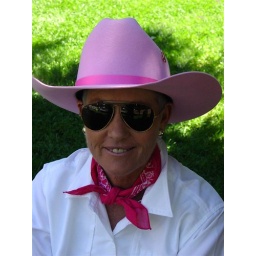
Jean in the special pink hat Tan bought for me - they are fantastic hats!